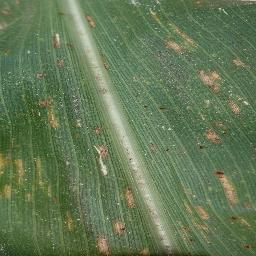
Label: Corn_(Maize)___Gray_Leaf_Spot_(Cercospora)